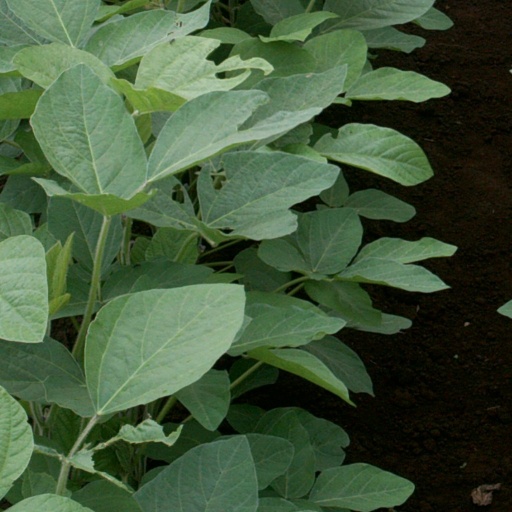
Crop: soybean